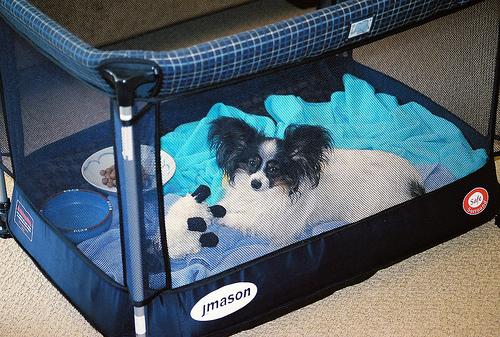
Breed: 806-n000129-papillon